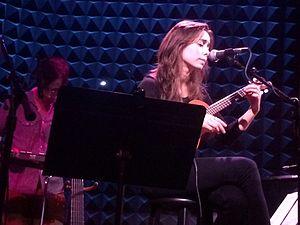
Theodore Evelyn, dit Ted, Mosby est le personnage principal de la série télévisée américaine How I Met Your Mother interprété par Josh Radnor.